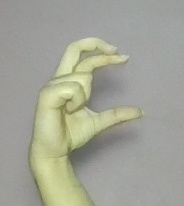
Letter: thal